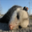
Label: possum